Mission San Juan Capistrano

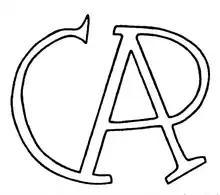
The cattle brand used at Mission San Juan Capistrano, as registered with the U.S. Land Surveyor's Office in San Francisco.

After Mut's departure in 1886 the parish found itself without a permanent pastor, and the Mission languished during this period. St. John O'Sullivan arrived in San Juan Capistrano in 1910 to recuperate from a recent stroke, and to seek relief from chronic tuberculosis. He became fascinated by the scope of the Mission and soon set to work on rebuilding it a section at a time. O'Sullivan's first task was to repair the roof of the Serra Chapel (which was being employed as a granary and storeroom) using sycamore logs to match those that were used in the original work; in the process, the roof of the apse was raised to allow for the inclusion of a window so that natural light could be brought into the space. Other refurbishments were made as time and funds permitted. Arthur B. Benton, a Los Angeles architect, strengthened the chapel walls through the addition of heavy masonry buttresses. The centerpiece of the chapel is its spectacular "retablo" which serves as the backdrop for the altar. A masterpiece of Baroque art, the altarpiece was hand-carved of 396 individual pieces of cherry wood and overlaid in gold leaf in Barcelona and is estimated to be 400 years old. It was originally imported from Barcelona in 1806 for the Los Angeles cathedral but was never used. It was later donated by Archbishop John Joseph Cantwell of Los Angeles and installed sometime between 1922 and 1924 (the north end of the building had to be enlarged to accommodate this piece due to its height). Although the "retablo" had been relayered over the centuries, most of the original gilding remains underneath the modern materials (extensive restoration was begun in June 2006).